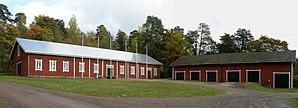
Eura est une municipalité du sud-ouest de la Finlande, dans la province de Finlande occidentale et la région du Satakunta.